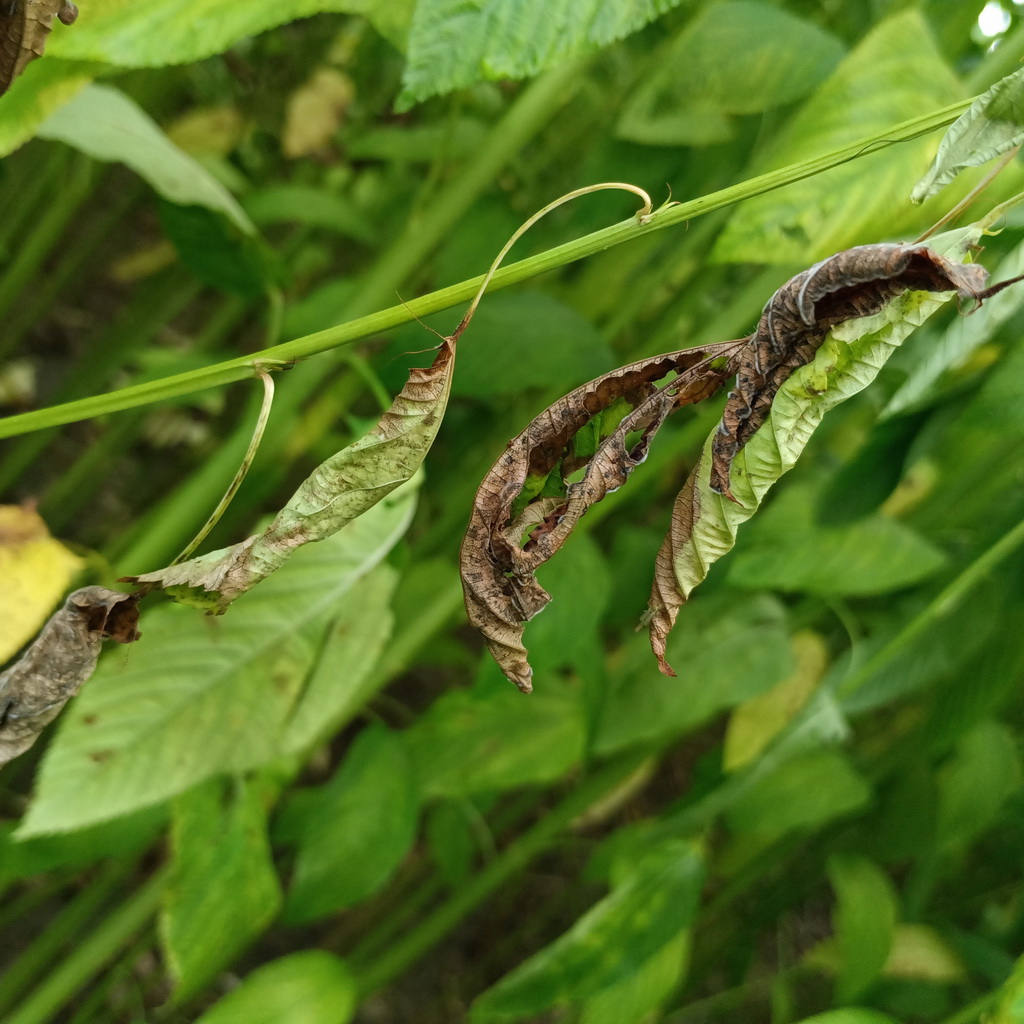
Label: Dieback